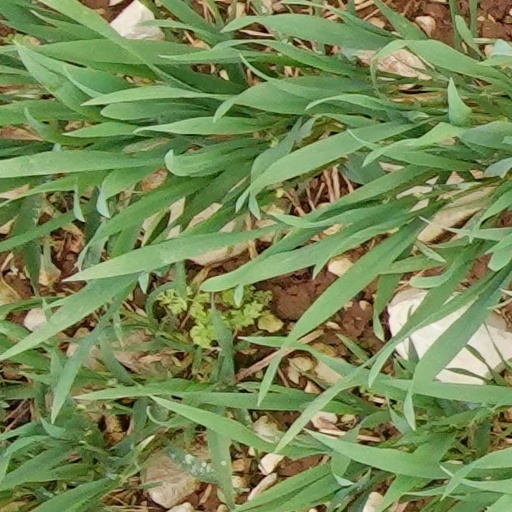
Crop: wheat